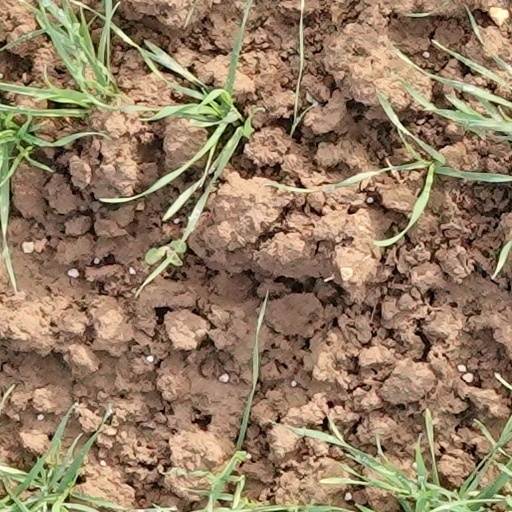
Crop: wheat